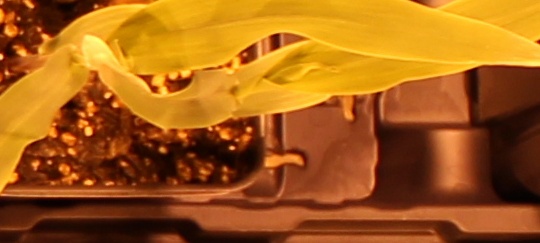
Label: Corn